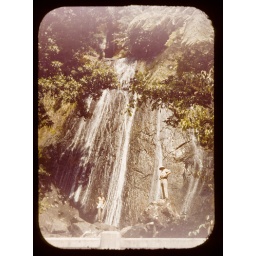
Posing in front of massive rock face